J. T. and Colleen

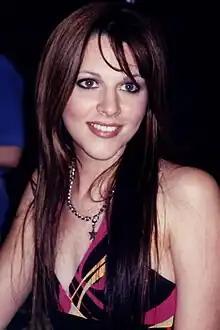
León stated it wouldn't be easy for Colleen to see her first love with someone else.

In 2006, Adrianne León was announced to become a recast for the role of Colleen. Leon wanted to portray Colleen as more grown up and a little different from Fonseca's take on the role, saying she would be "coming back with a whole new determination to get what she wants" and that "she didn't have any expectations set in stone, but it's always hard to see your first love with someone else". When Colleen returned, she acted as an obstacle in J.T.'s romance with Mackenzie Browning (then Rachel Kimsey). When Kimsey was let go and Mackenzie exited, J.T. and Colleen reunited, and another obstacle designed to break them up came in the form of a new character, Adrian Korbel (Eyal Podell). León theorized that while Colleen felt an attraction to Korbel, her heart belonged to J.T., saying: "She absolutely loves him and adores him, but she's going through that change where she was a little girl and now she's not. She's growing up and evolving. The bad boy was interesting to her when she was a teenager, but now she's more interested in the intellectual." Leon portrayed the character as confused while she conflicted between her love for J.T. and her attraction to Korbel. Colleen later cheated on J.T. with him, and they separated for the final time.